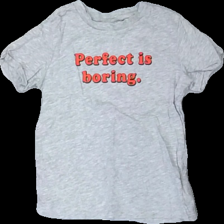
View: front
Type: T-shirt
Category: Children
Brand: Gina Tricot
Colors: Grey, Red
Material: 100% cotton
Pattern: Logo print
Cut: Regular, C-collar
Size: 128
Season: All
Price range: <50
Recommended usage: Reuse